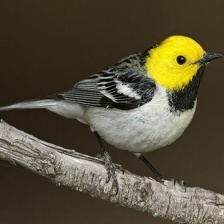
Species: TOWNSENDS WARBLER
Scientific name: SETOPHAGA TOWNSENDI